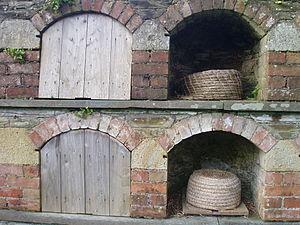
Niches construites dans un mur de brique, pour abriter des ruches traditionnelles (à fin de production de miel et cire), mais également très utile pour améliorer la pollinisation, des fruitiers notamment (Lost Gardens of Heligan, Cornouaille, Royaume-Uni.